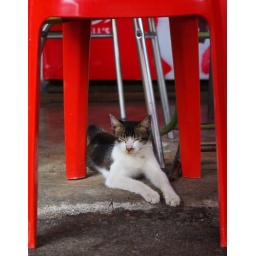
cat under the chair